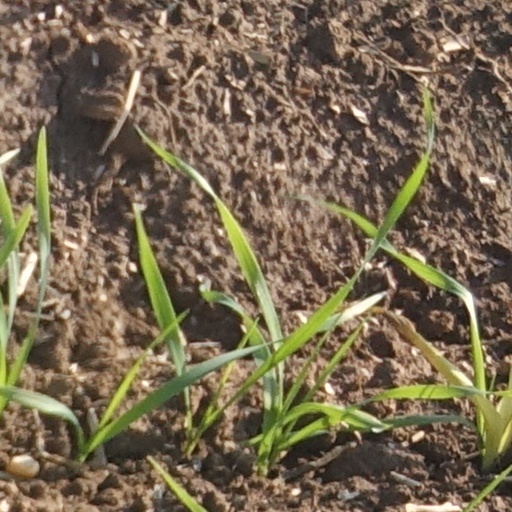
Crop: wheat